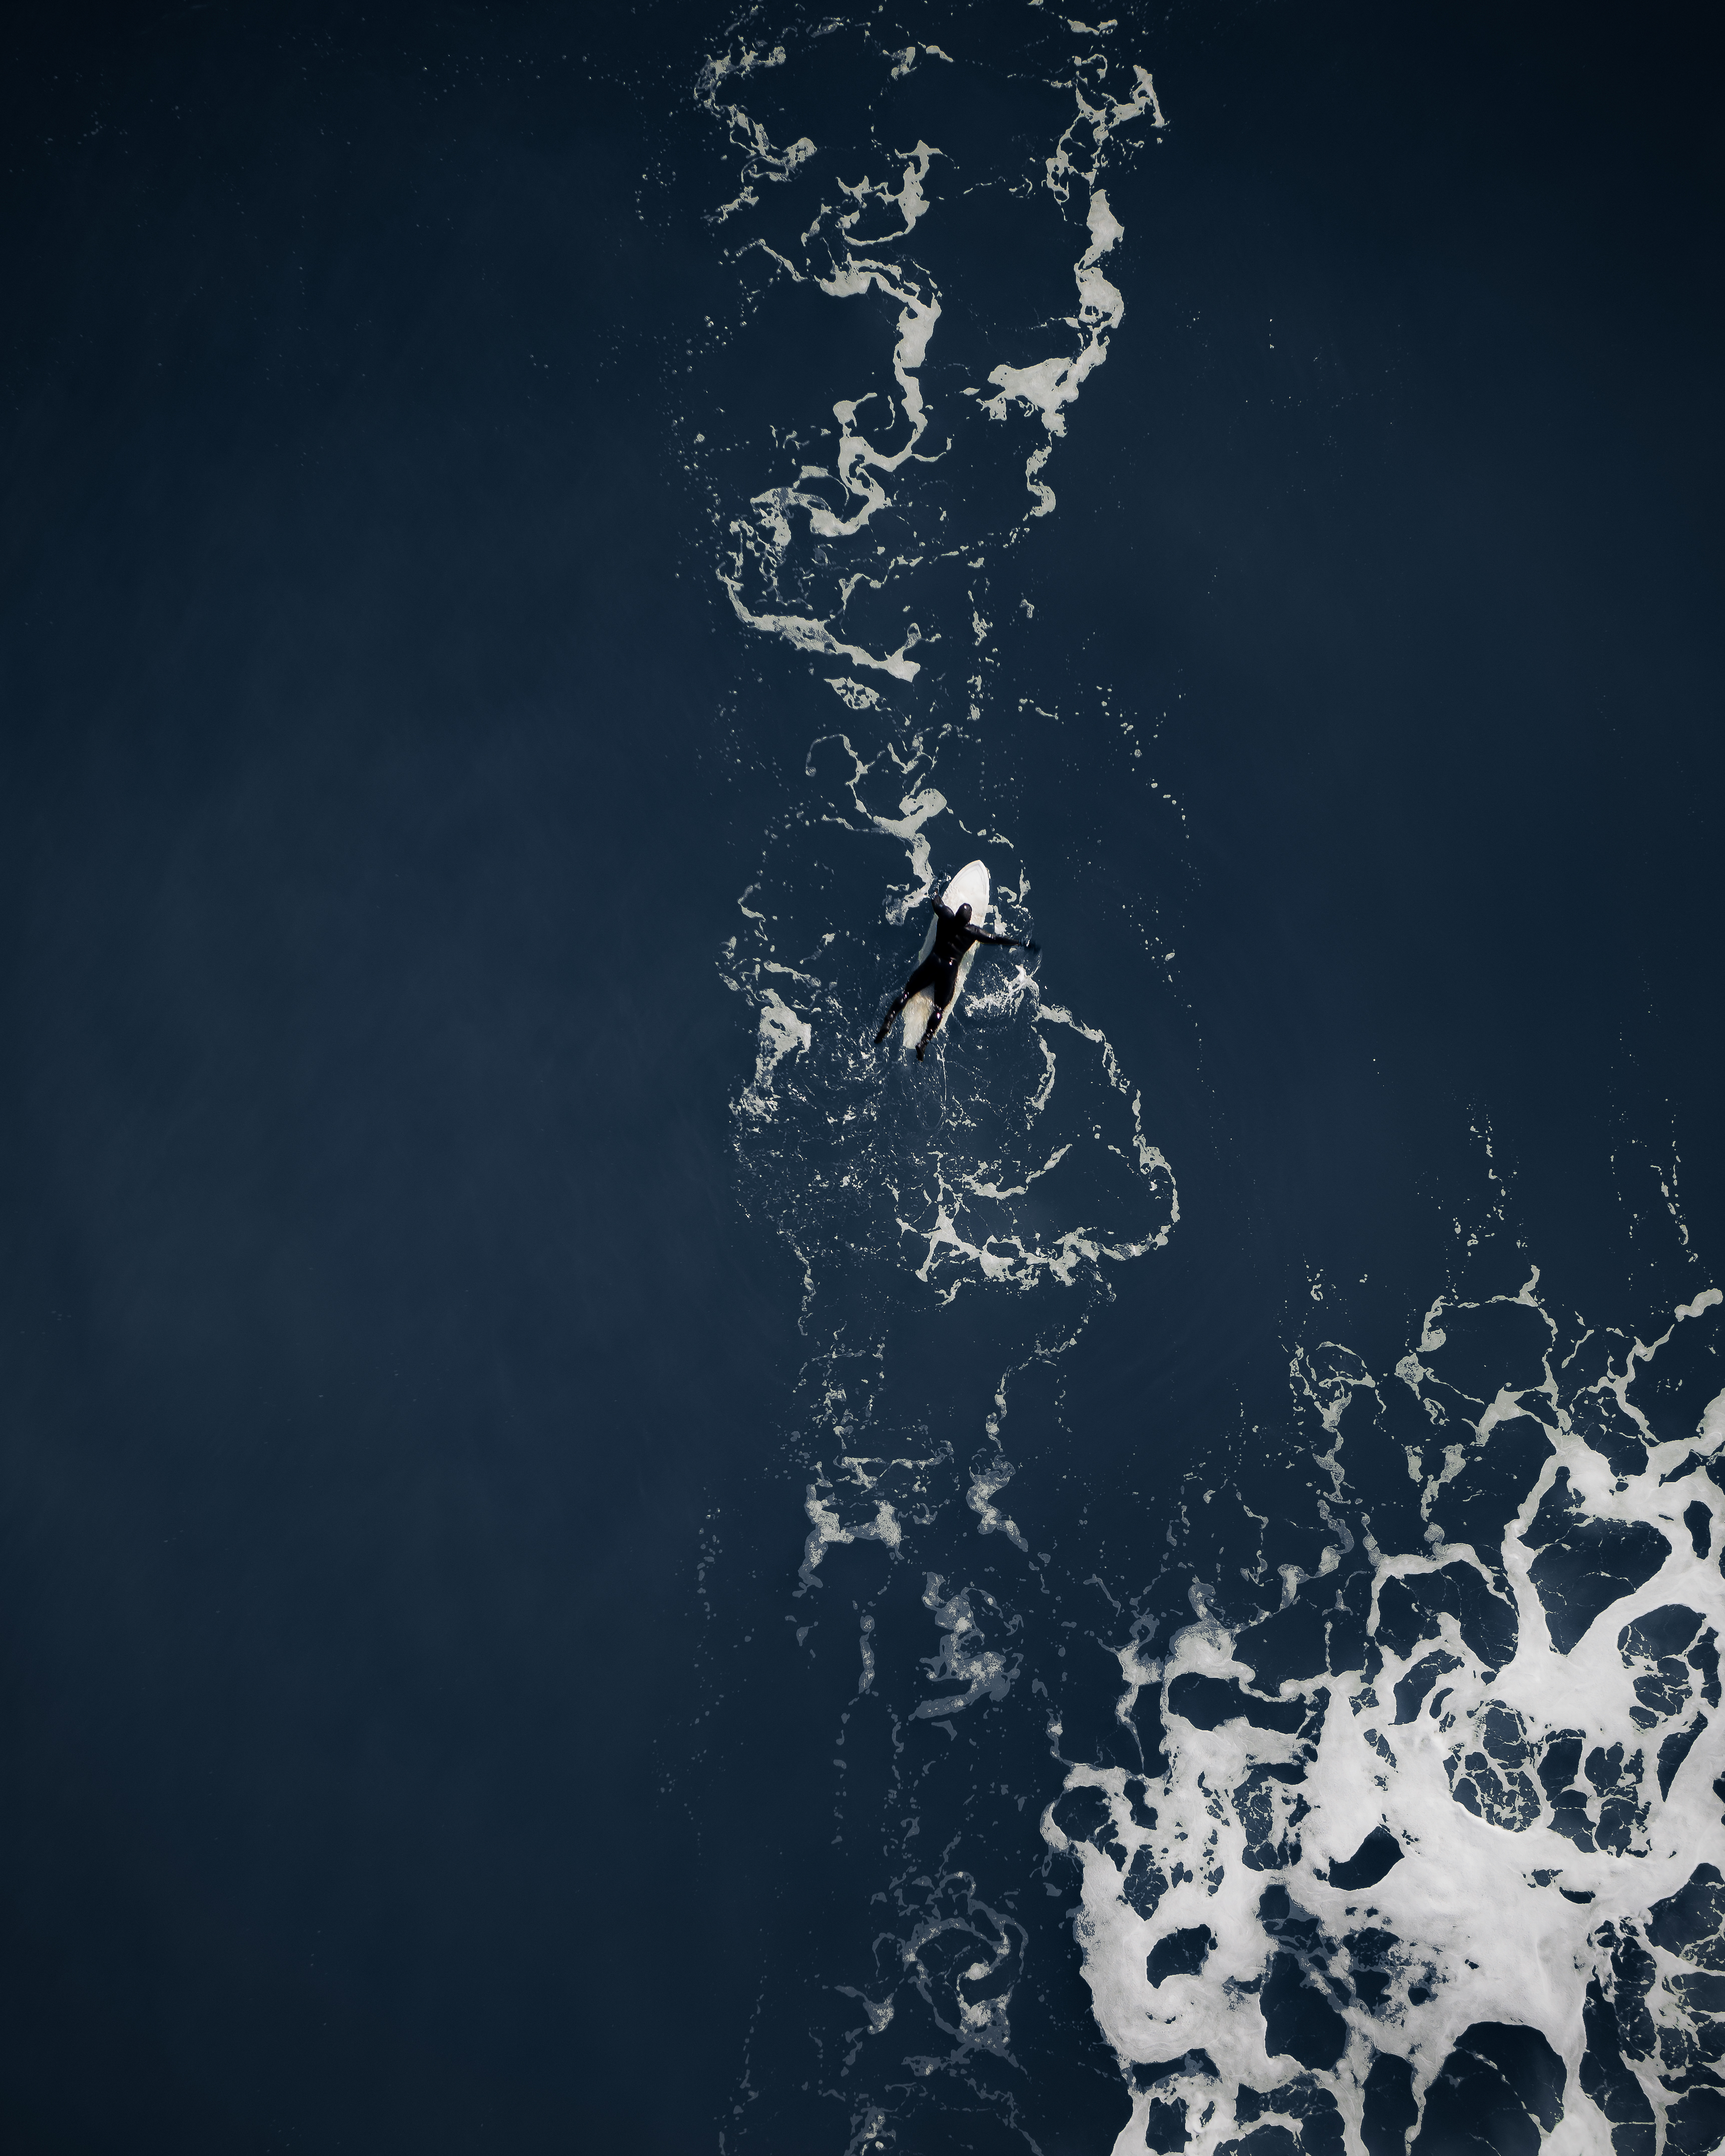
water, liquid, fluid, electric blue, font, pattern, art, ocean, darkness, wind wave, science